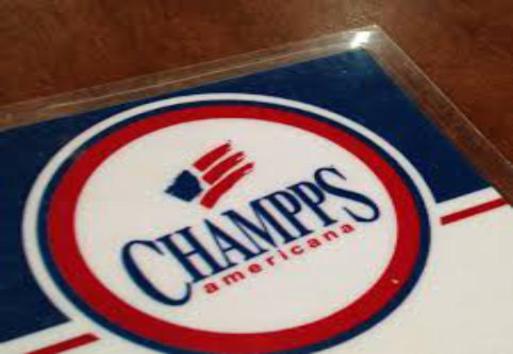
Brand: champps americana
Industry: Food